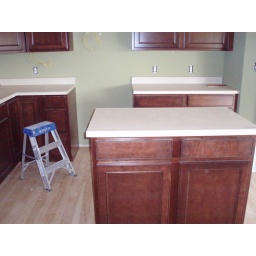
kitchen island (the stove will be in that empty spot in the back)